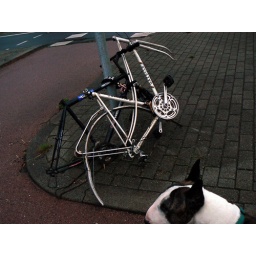
Things I see when walking Fox (my dog). .. Ha! My bike is still in better condition than these.